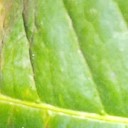
Label: Phoma